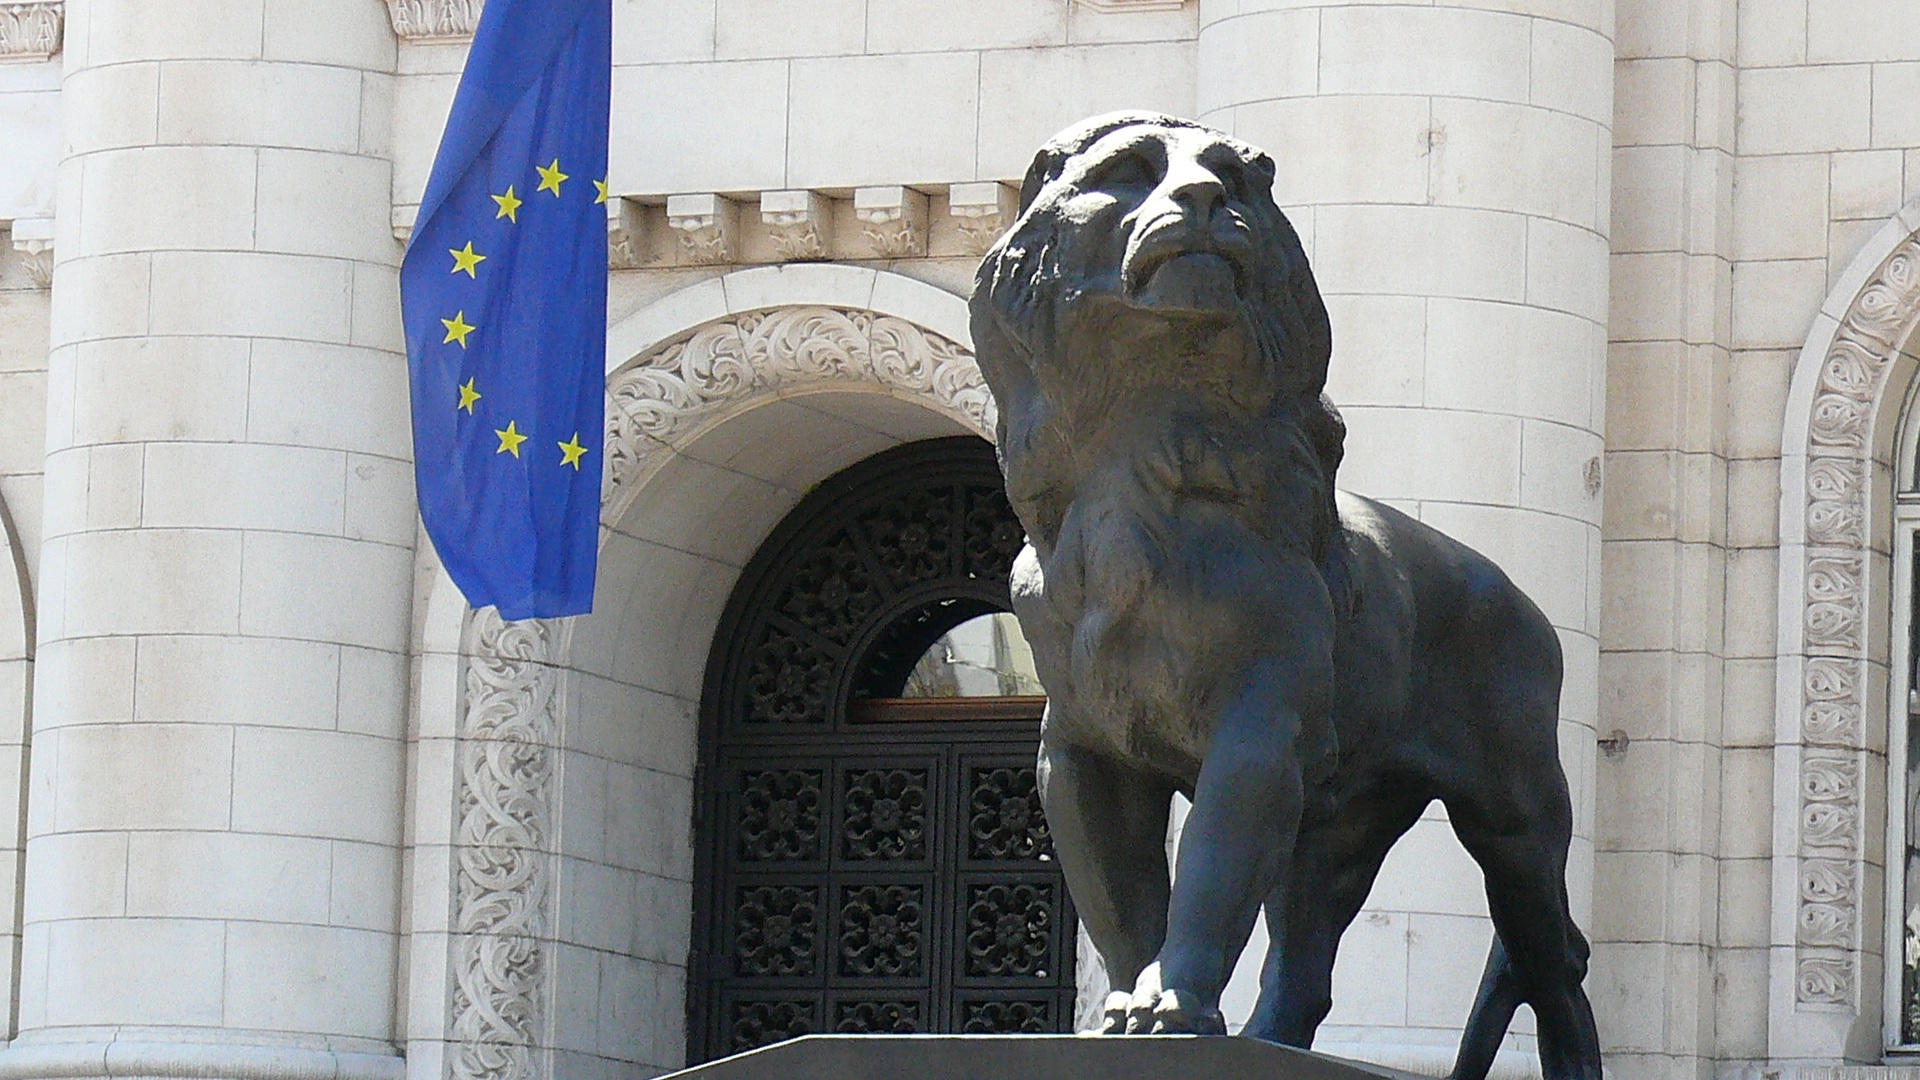
monument, statue, blue, sculpture, art, court, tourist attraction, courthouse, bulgaria, sofia, prosecution